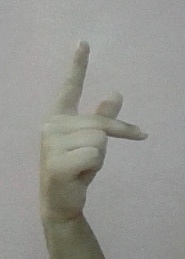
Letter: dha